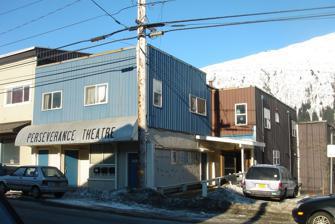
Building: Perseverance Theatre
Country: United States of America
Year built: 1979
Perseverance Theatre on Douglas Island, on preview night of Oscar Wilde 's The Importance of Being Earnest 2011 Perseverance Theatre is a professional theater company located on Douglas Island in Juneau , Alaska .  It is Alaska's only professional theater and is particularly dedicated to developing and working with Alaskan artists and to producing plays celebrating Alaskan culture , history , and themes. Perseverance Theatre was founded in 1979 by Molly Smith . She developed it as an important not-for-profit regional theater that collaborated with leading theater artists. It has premiered more than 50 new plays by Alaskan and national playwrights. Paula Vogel ’s 1998 Pulitzer Prize -winning play How I Learned To Drive was written and developed while Vogel was an artist-in-residence with the company. Smith served as artistic director from the theater's founding until 1998, when she left to become artistic director of the Arena Stage in Washington, D.C. She was succeeded by Peter DuBois, who served until the fall of 2003. He was appointed Associate Producer, then the Resident Director, at the Public Theater in New York City . In July 2008, DuBois became Artistic Director of Boston's Huntington Theatre . In 2004, PJ Paparelli became Artistic Director of Perseverance Theatre. He left in November 2007, to lead the American Theatre Company in Chicago. Art Rotch served as Executive Artistic Director from 2008-2019. Rotch is a Perseverance alumnus who earned an M.F.A. in set design at NYU's Tisch School of the Arts . In 2018 Art Rotch was joined by Managing Director Joshua Midget. The current Artistic Director is Leslie Ishii and the current Managing Director is Frank Delaney. Perseverance produces a full season of plays from September to May on its 138-seat Mainstage. Readings, as well as productions generated by the theatre's educational programs, are also regularly produced in the Phoenix, the theatre smaller rehearsal space. In 2012 Perseverance Theatre began performing its full season in Anchorage. For the summer of 2014 Perseverance created a summer series in downtown Juneau called Summerfest. In 2001, Perseverance Theatre signed an agreement with the University of Alaska Southeast to assume responsibility for all theater education activities at the University, offering theater minors to its students.  In December 2002, the theatre was one of just seven American companies to receive a $500,000 endowment challenge grant from the Doris Duke Charitable Foundation in New York through its Leading National Theatres Program. The company successfully completed the challenge in 2005.  The theatre also recently raised $1.1 million for a facility renovation and expansion project. Perseverance Theatre participates in the National Playwright Residency Program (NPRP) from the Andrew W. Mellon Foundation and HowlRound Theatre Commons. In 2016, Vera Starbard began a three-year term as the Playwright in Residence (in cohort 2) and her grant was renewed in 2019 (cohort 3). Her play, "Devilfish" was written and performed during her first term. Mainstage An example of the range of productions mounted by the theatre on its Mainstage can be seen in the list of shows from the 2006-07 season: Hamlet , by William Shakespeare , directed by PJ Paparelli. Noises Off , by Michael Frayn , directed by Keith Baxter . The world premiere of Raven Odyssey, by Ishmael C. Hope and PJ Paparelli, directed by Rubén Polendo.  A dramatization of Alaska Native stories about the mythical figure of Raven . Macbeth , by Shakespeare, translated into the Tlingit language by Johnny Marks, conceived and directed by Anita Maynard-Losh.  An Alaska Native-influenced production, performed by an all-Alaska Native cast, largely in the Tlingit language. " The Who's Tommy ," music and lyrics by Pete Townshend , book by Pete Townshend and Des McAnuff , directed by PJ Paparelli. Equus , by Peter Shaffer , directed by PJ Paparelli. From the 2007-08 Season: Yeast Nation, Music and Lyrics by Mark Hollmann , Lyrics and Book by Greg Kotis , directed by PJ Paparelli. Second stage The theatre's Second Stage features more intimate productions and the work of developing actors, directors, and designers.  The 2006 - 07 Second Stage season included: Red Light Winter, written by Adam Rapp , directed by Jaime Castaneda. Speech And Debate, written by Stephen Karam, directed by David Charles Goyette. A Question Of Mercy, written by David Rabe , directed by Brandon Demery. Translation: A 31-Year-Old Woman's Strange Journey Toward Herself, written by Sarah Brooks, directed by John Leo. Dog Sees God: Confessions of a Teenage Blockhead , written by Bert V. Royal, directed by David Charles Goyette. Performed at the University of Alaska Southeast , featuring students from the University's "Acting II" class. The Typographer's Dream, written by Adam Bock , directed by Jesse Morgan Young. The Last Five Years , written by Jason Robert Brown , directed by Colin Høvde. Perseverance Theatre's "Young Company" performs on the Second Stage. 'A Christmas Carol, written by Charles Dickens , directed by Shona Strausser. References